Alexandra, New Zealand

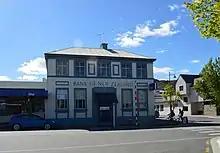
Alexandra Bank of New Zealand

Many orchards were destroyed in the 1980s as a result of construction, 10 km upstream, of the Clyde High Dam, which is the country's third largest hydroelectric power station. The railway line was closed after the completion of the Clyde Dam in 1990 and the lines were removed in 1990. In 2000, the Otago Central Rail Trail was opened allowing mountain bikers and walkers to traverse the rail corridor from Clyde through Alexandra and on to Middlemarch.